Björkborn Manor

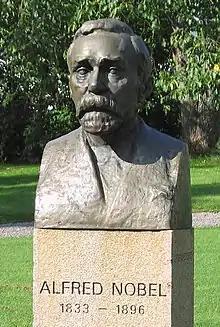

During the summers of 1894–1896 Alfred Nobel lived in the manor house Björkborn. Even though he died in his villa in Sanremo, Italy and had a home in Paris, it was decided that his residence was at Björkborn in Karlskoga. This allowed Nobel’s will to be adjudicated in Karlskoga. The manor was included in the purchase when Alfred Nobel acquired Bofors-Gullspång in 1894. The manor served as the very last residence of Alfred Nobel in Sweden.